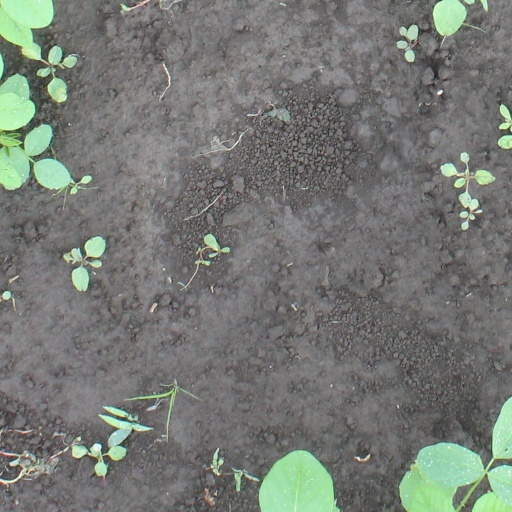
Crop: soybean